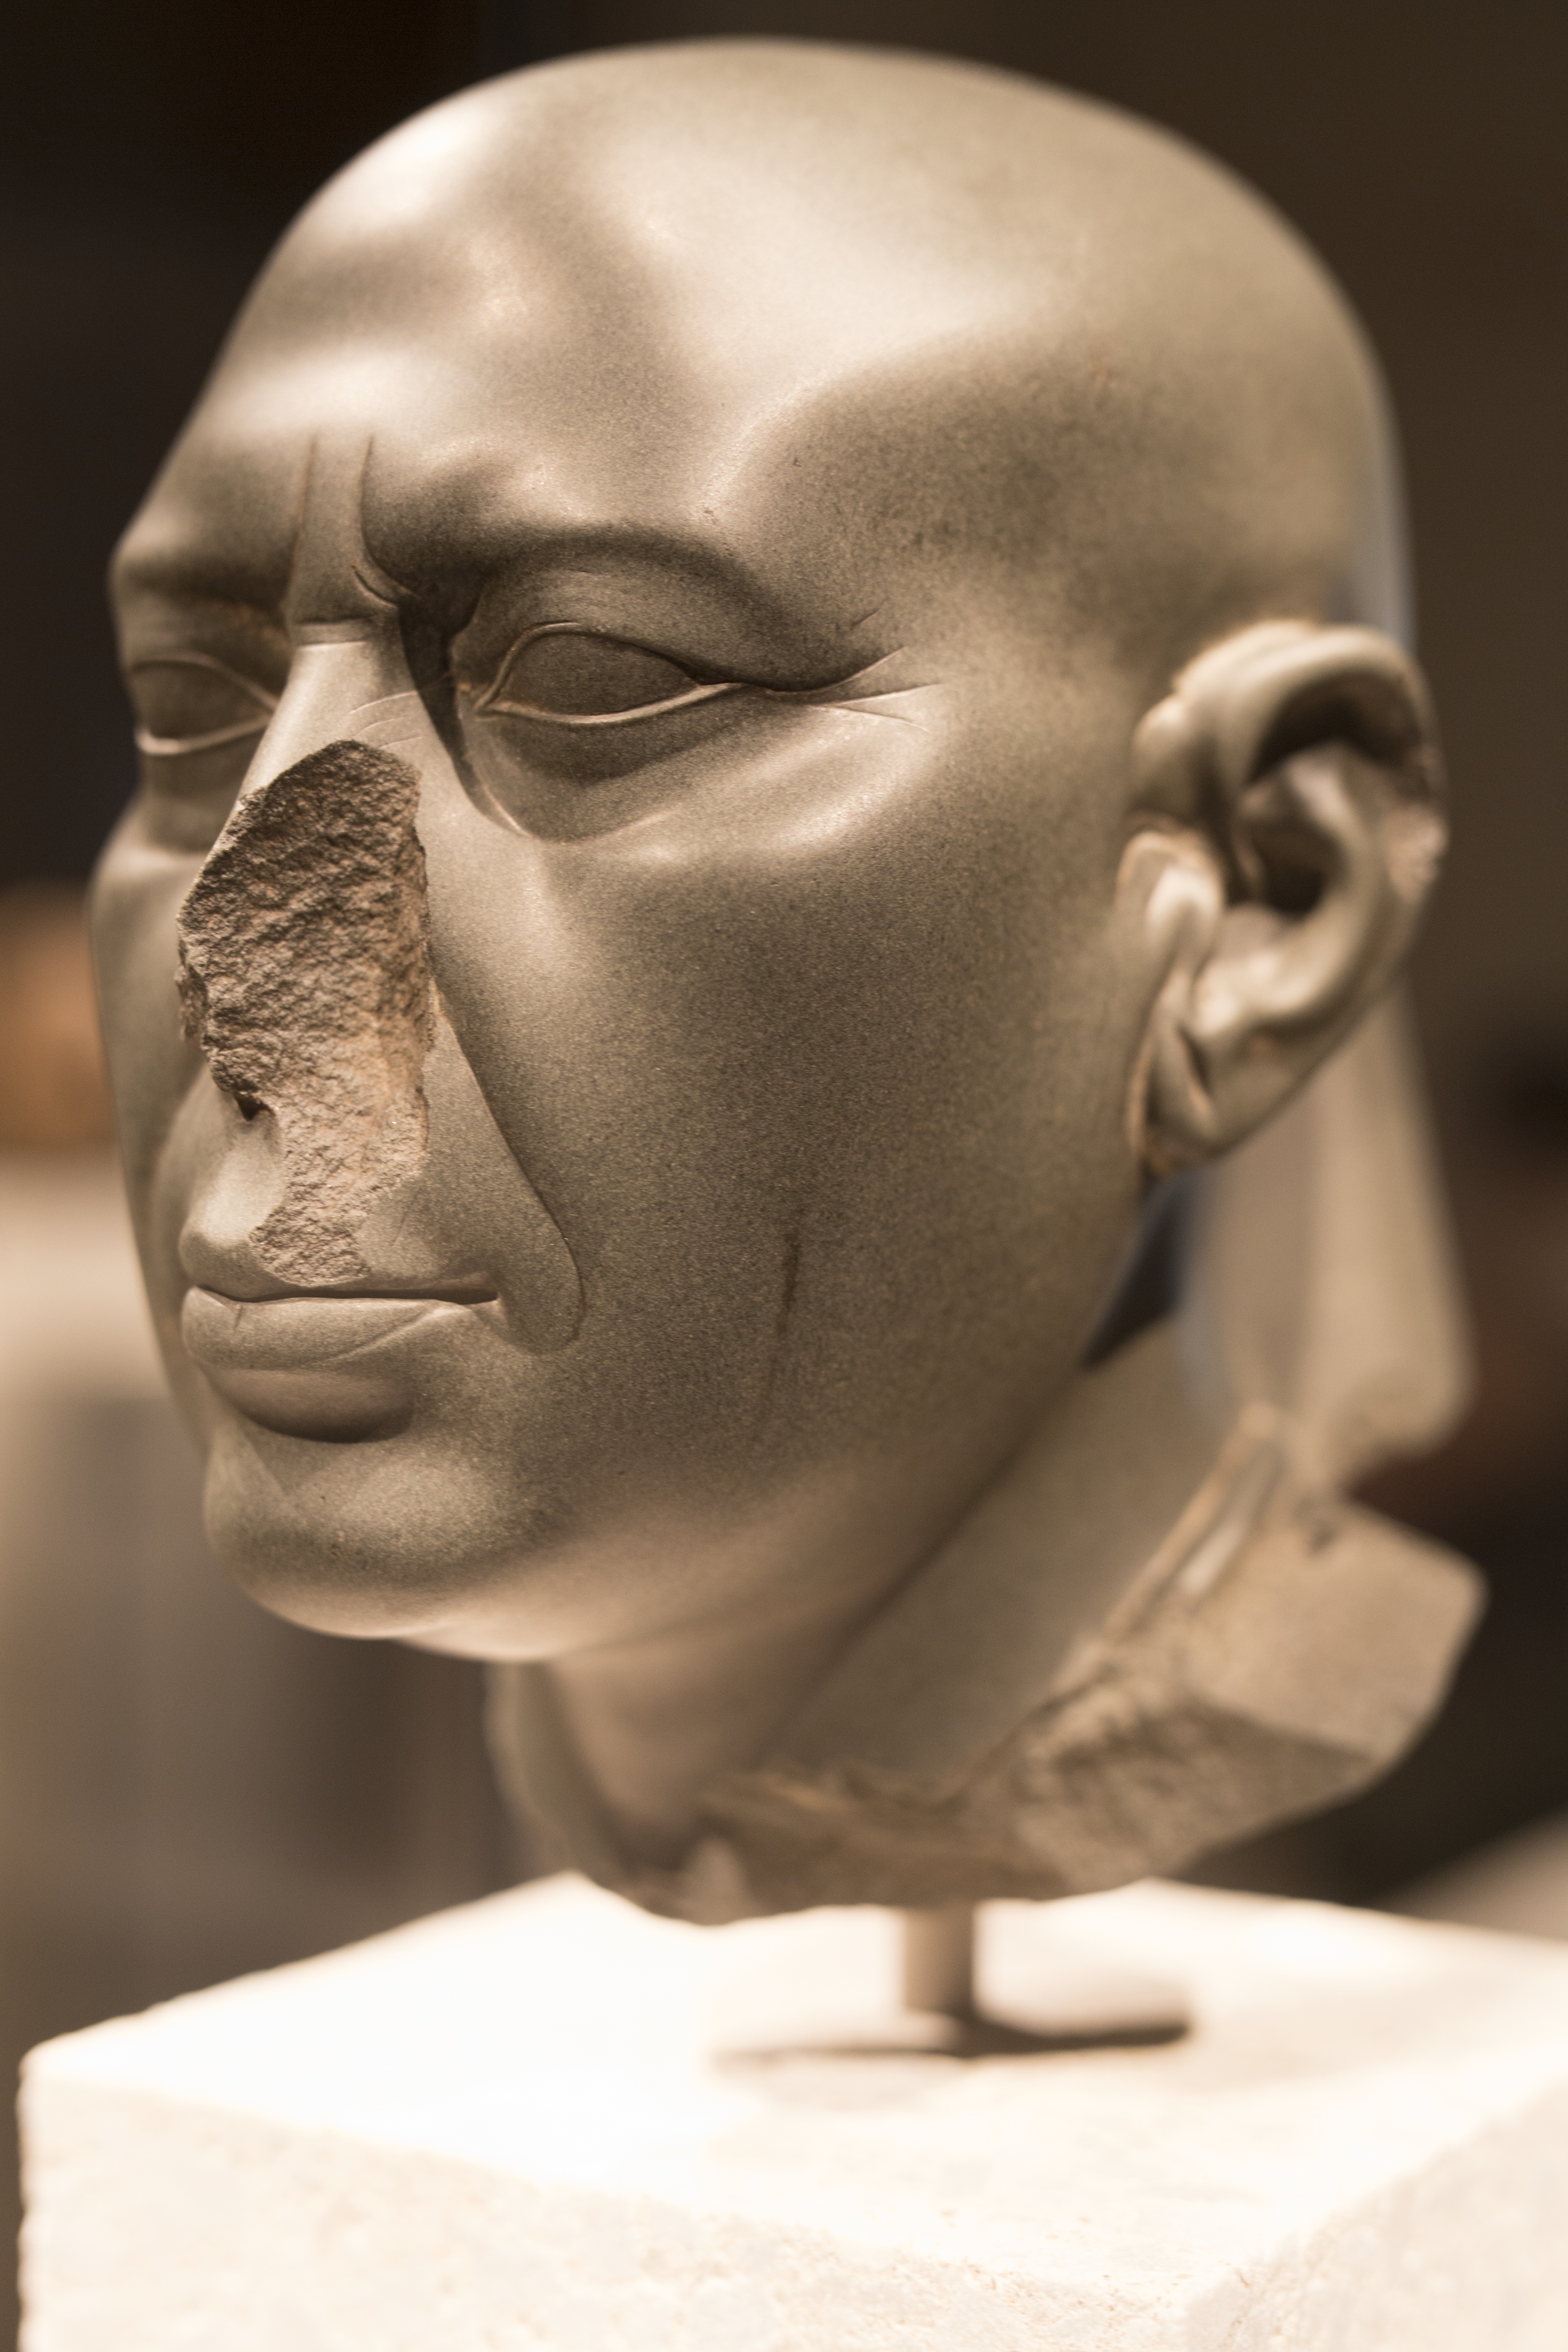
man, photography, old, monument, male, statue, portrait, monochrome, close up, egypt, face, sculpture, art, archaeology, temple, head, carving, antiquity, pharaonic, green head, pergamonmuseum, old ygpten, ancient history, nonbuilding structure